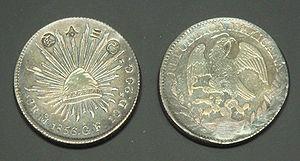
L'histoire de la monnaie au Japon commence avec le premier système monétaire formel qu'est le Kōchōsen, « monnaie impériale », illustré par l'adoption du premier type de pièce officielle du Japon, le wadōkaichin. Elle est frappée pour la première fois en 708 sur ordre de l'impératrice Gemmei, 43ᵉ empereur du Japon. Wadōkaichin est la lecture des quatre caractères gravés sur la pièce et passe pour être composés du nom de l'ère Wadō qui peut alternativement signifier « bonheur », et kaichin qui aurait un rapport avec « monnaie ». Cette monnaie est inspirée par la monnaie Tang appelée kaigentsūhō, émise pour la première fois à Chang'an en 621. Le wadōkaichin possède les mêmes spécifications que la pièce chinoise, avec un diamètre de 2,4 cm et un poids de 3,75 g.